Wrocław Stadium

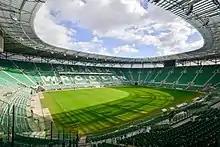
Stadium interior

VIP seats is broken down into three sectors: gold, silver, and bronze, depending on their location and the view they offer.